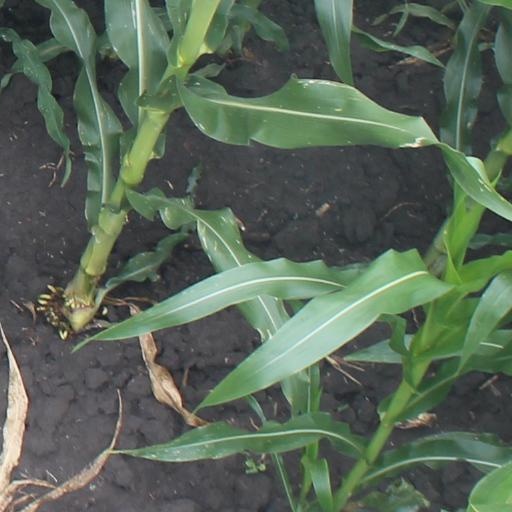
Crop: maize; corn